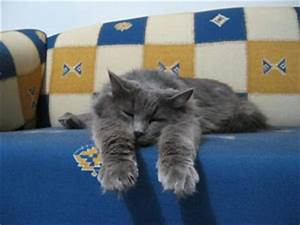
Label: cat